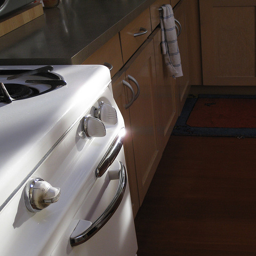
A bright white stove top oven in a kitchen.
The kitchen has a gas cooktop and oven.
Daylight shining in on the kitchen stove with white and chrome accents
A kitchen counter top with a stove and cupboards.
A vintage white stove is sitting in a modern kitchen.